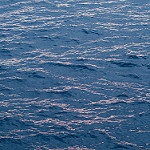
Label: sea